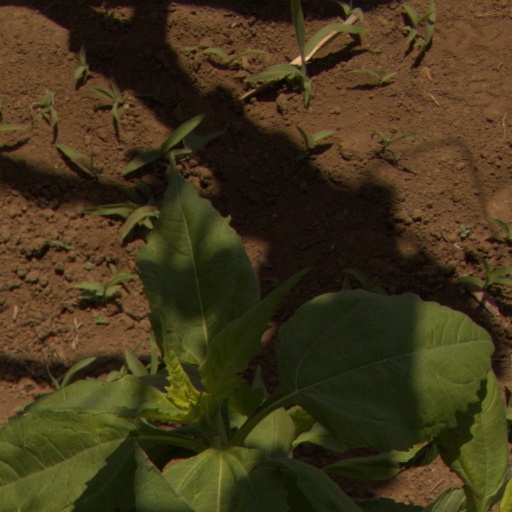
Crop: Jerusalem artichoke